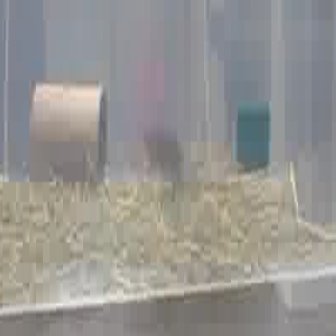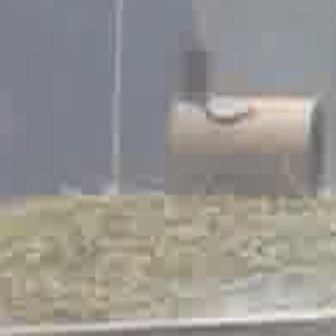
  Please identify the target specified by the bounding box [142,120,220,198] in the first image and locate it in the second image. Return the coordinates in [x_min,y_min,x_max,y_max] format.
Answer: [165,34,255,124]